Hunn Church

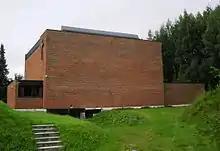
View of the church

Hunn Church is a parish church of the Church of Norway in Gjøvik Municipality, Innlandet county, Norway. It is located in the Hunndalen valley, just west of the town of Gjøvik. It is the church for the Hunn parish which is part of the Toten prosti (deanery) in the Diocese of Hamar. The red brick church was built in a rectangular design in 1968 using plans drawn up by the architect Helge Abrahamsen. The church seats about 500 people.